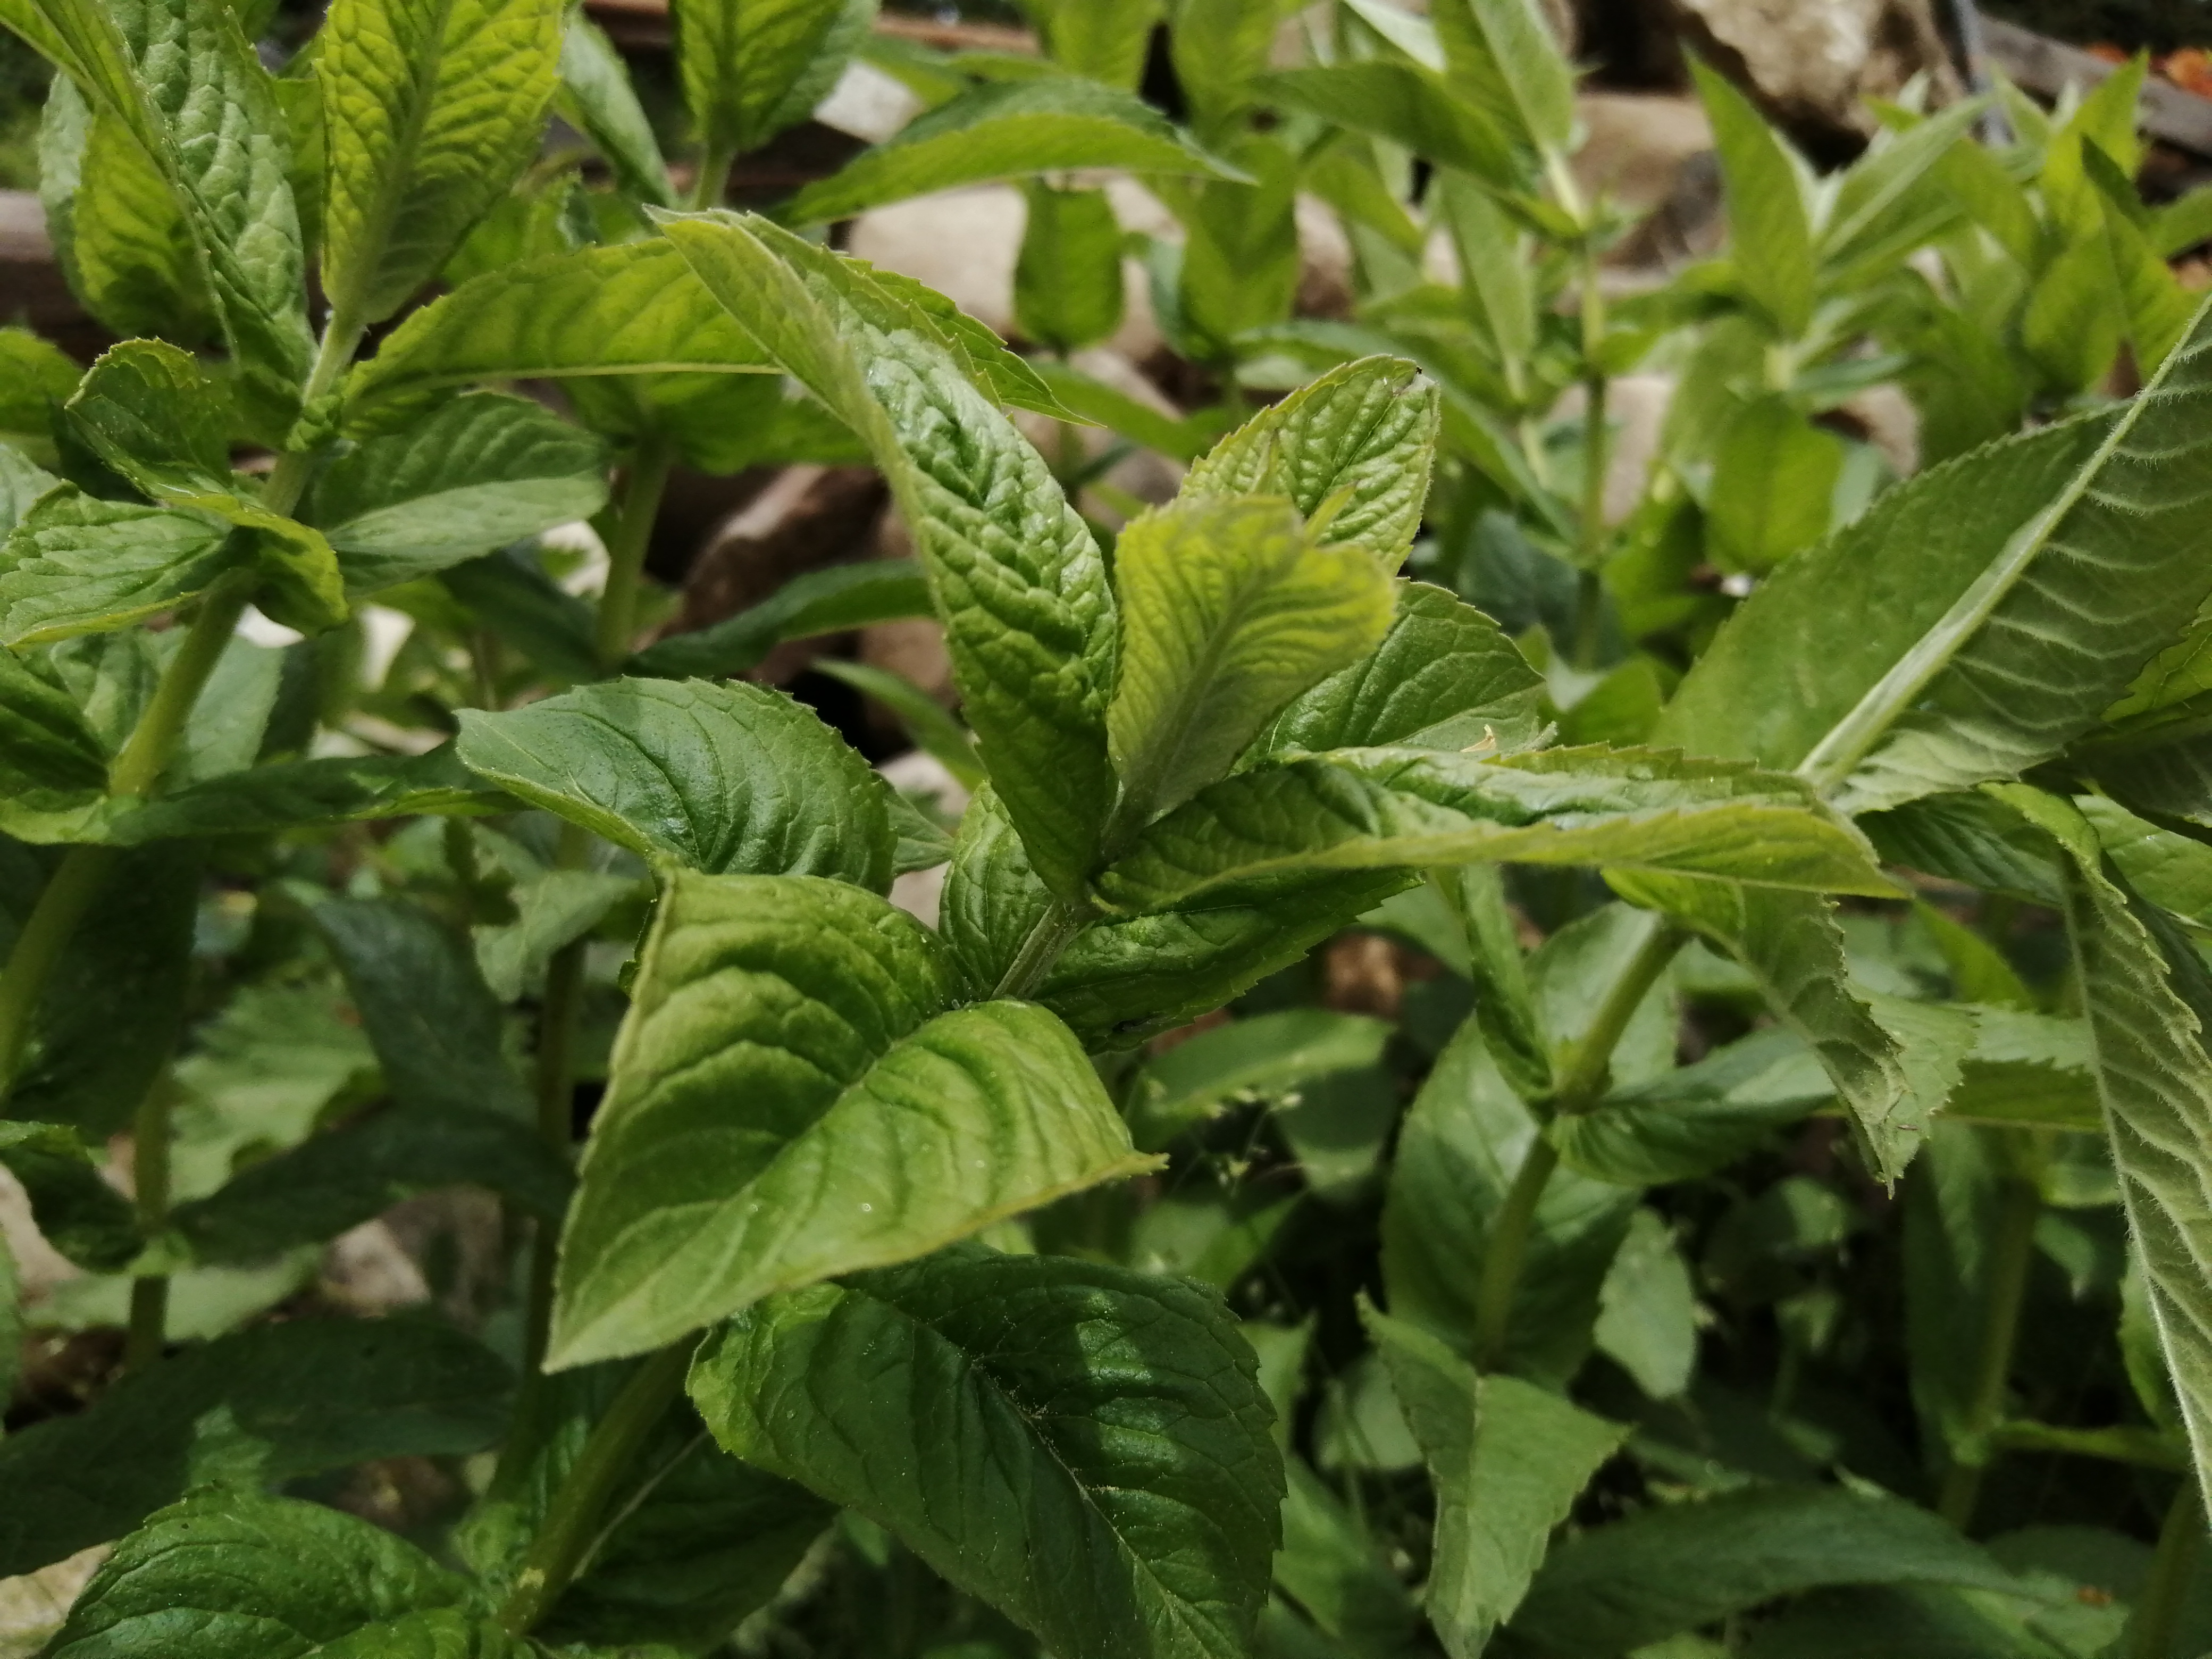
mint leaves, peppermint, spearmint, flower, flowering plant, plant, leaf, herb, groundcover, Stevia rebaudiana, food, perennial plant